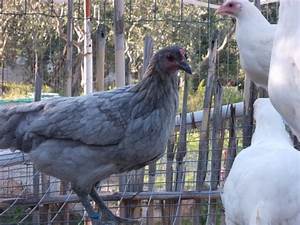
Label: gallina